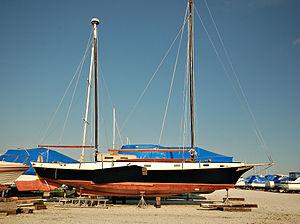
Une aile de dérive est une forme de quille pivotante disposée latéralement sur un voilier, par paire, utilisées comme dérive pour stabiliser et réduire la dérive latérale. Cette conception se rencontre sur certains bateaux fluviaux à fond plat, ou mixte fluviaux et marin leur permettant d'évoluer dans des eaux peu-profondes ainsi que dans des eaux agités ou par fort vent ou courant latéral.